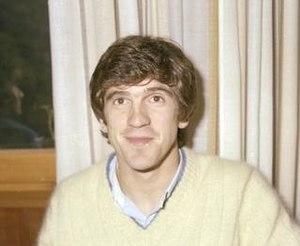
Cet article relate le parcours de l'Équipe de France de football lors de la Coupe du monde de football de 1986 organisée au Mexique du 31 mai au 29 juin 1986.
Luis Miguel "Lord" Arconada Etxarri est un footballeur espagnol, né le 26 juin 1954 à Saint-Sébastien, Pays basque.